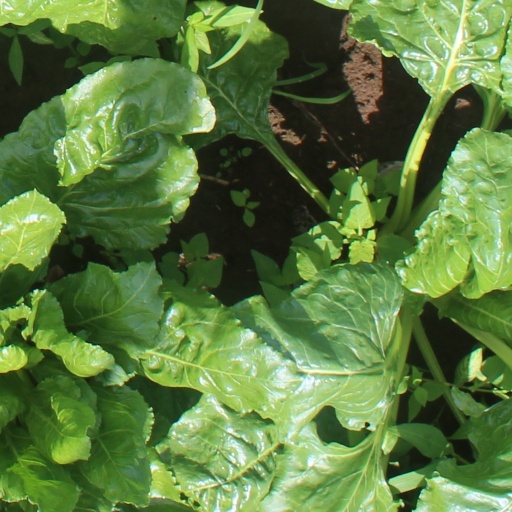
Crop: sugar beet